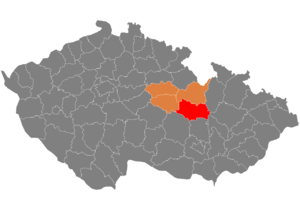
Le district de Svitavy est un des quatre districts de la région de Pardubice en Tchéquie. Son chef-lieu est la ville de Svitavy.